Tom Sang

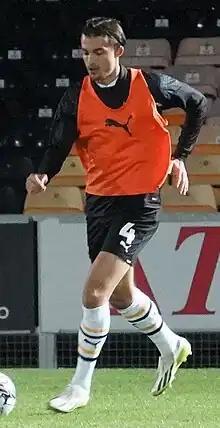
Sang warming up for Port Vale in October 2023

On 12 June 2023, Sang signed a two-year deal with EFL League One club Port Vale to run from 1 July. Manager Andy Crosby said that "his versatility will give us options", whilst the club's director of football, David Flitcroft, said that "he will add a different dimension to our midfield". An injury crises left him playing out of position at left-wing-back in November. However, he adapted well to the role as a right-footed player. Sang himself was injured at the end of the calendar year, as an Achilles tendon problem saw him sidelined for a few weeks. He adapted well to playing at full-back when new manager Darren Moore switched to a back four in February. He adapted well to being played on the right of a back three in a 0–0 draw at Wigan Athletic on 6 April.